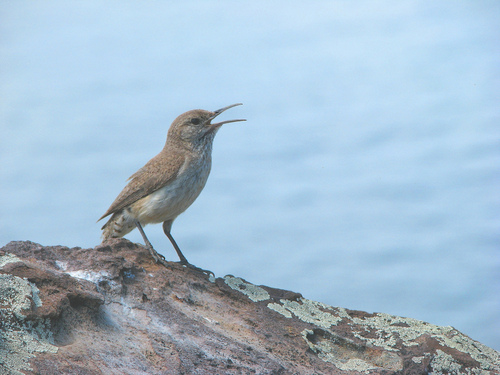
this small bird has a white belly with brown wings and a long beak.
this bird has a long curved bill, a white breast, and a brown head and wings.
a small bird with a tan head and light tan breasting on the body.
the birds has a brown head, covert, nape and retrice with it's breast and belly in white color.
this small bird has a long, thin beak and plumage in varying shades of gray.
this is a light brown bird with a white belly and long skinny beak.
this bird has wings that are brown and has a white belly
this small brown bird has a lighter belly and breast and a very narrow, medium length bill with a slight downward curve.
this bird has wings that are brown and has a grey belly
this is a brown with with a long skinny beak.
Species: Rock Wren